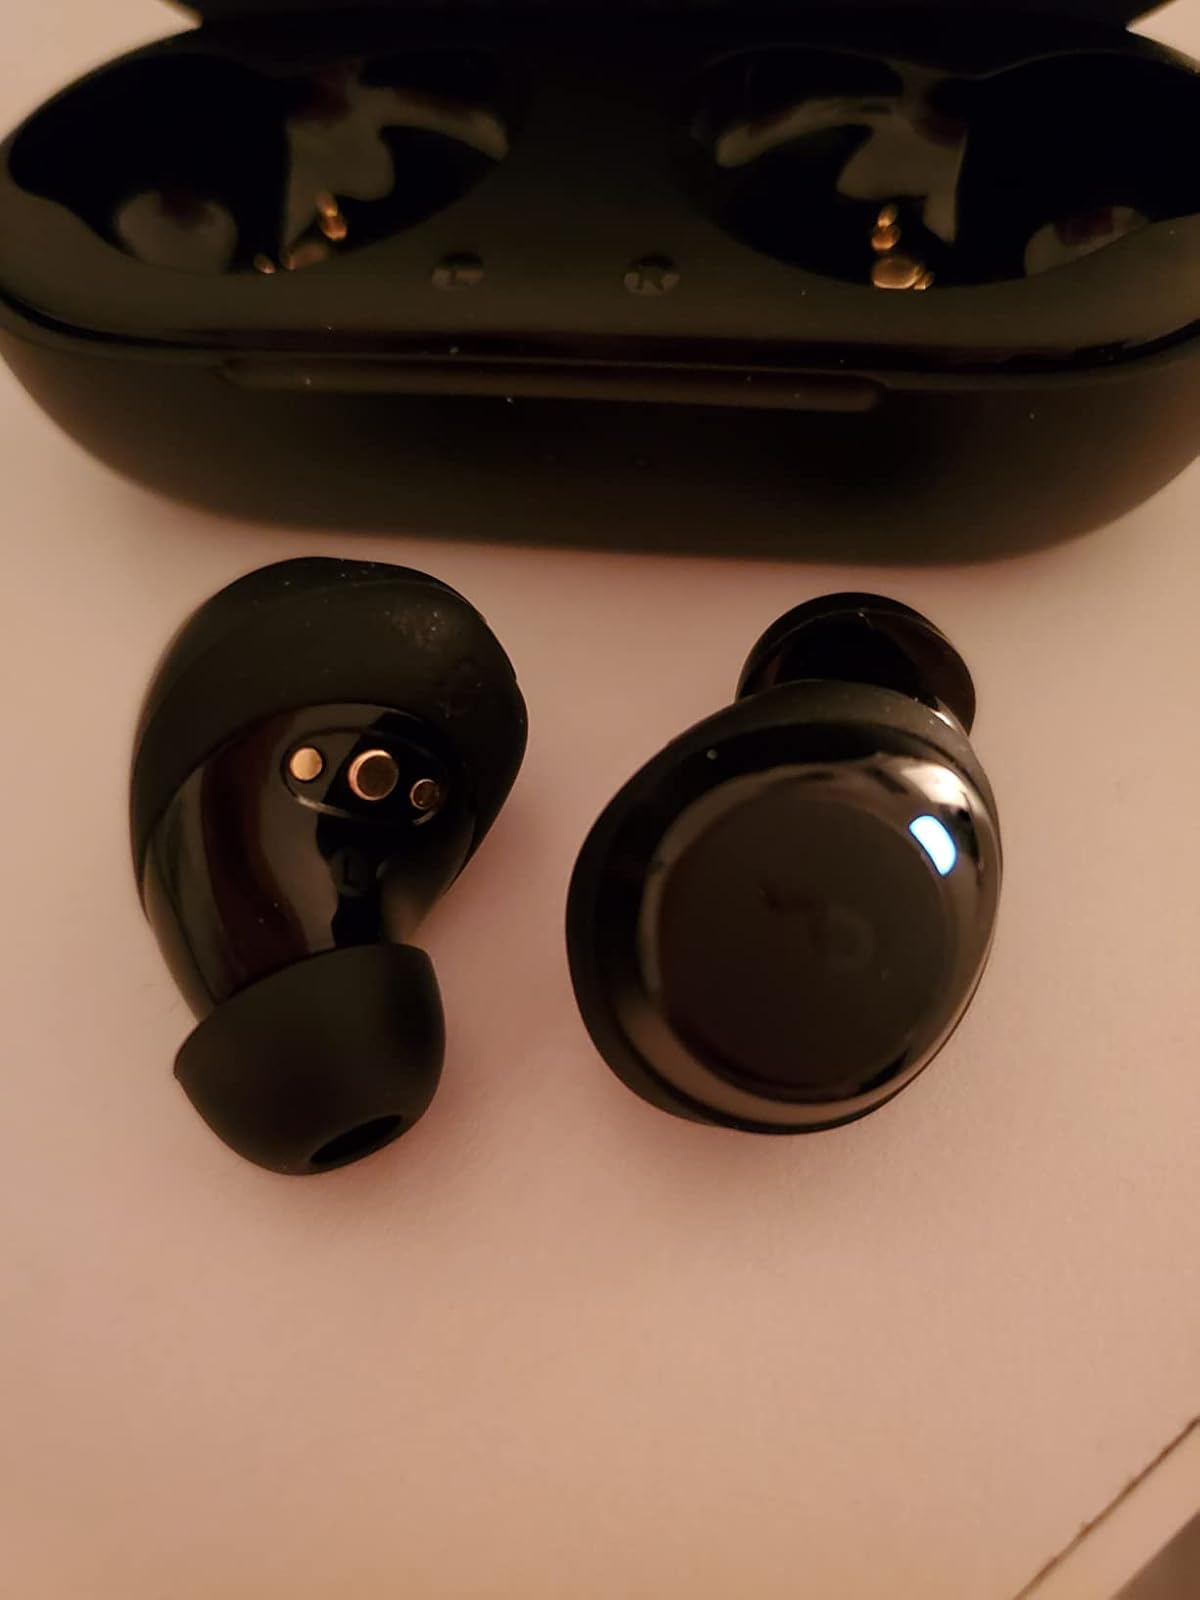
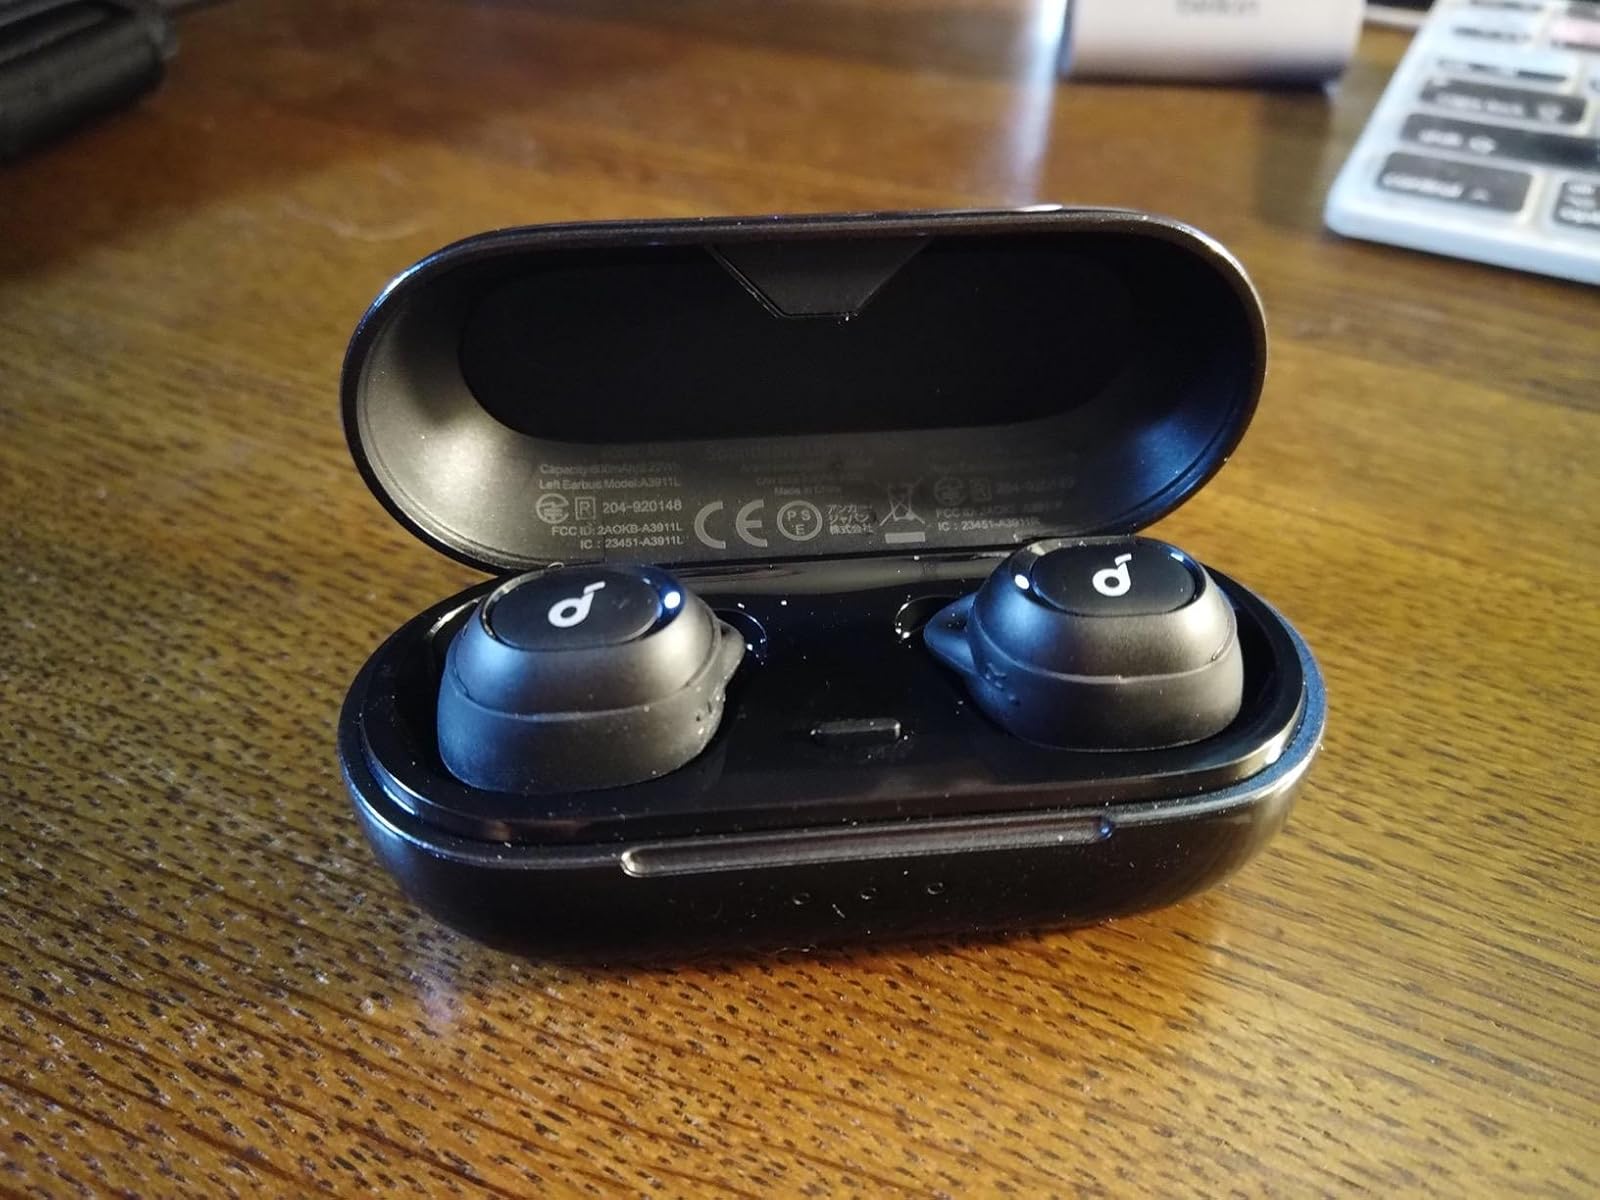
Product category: earbuds
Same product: no